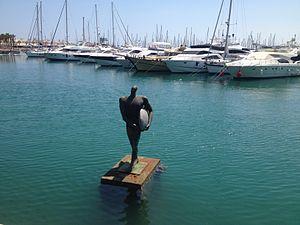
Sculpture ""El Regreso de Icaro con su ala de surf"", à Alicante."